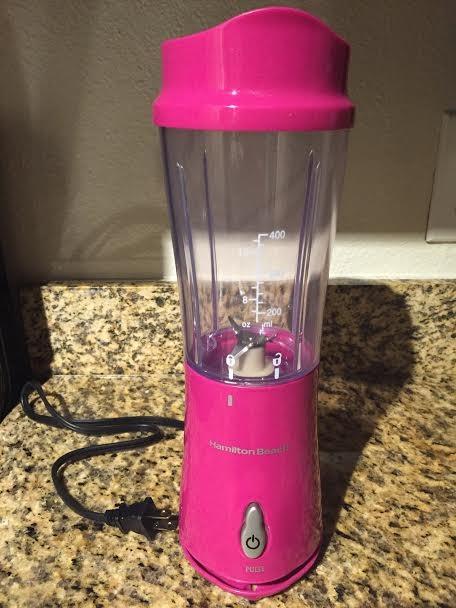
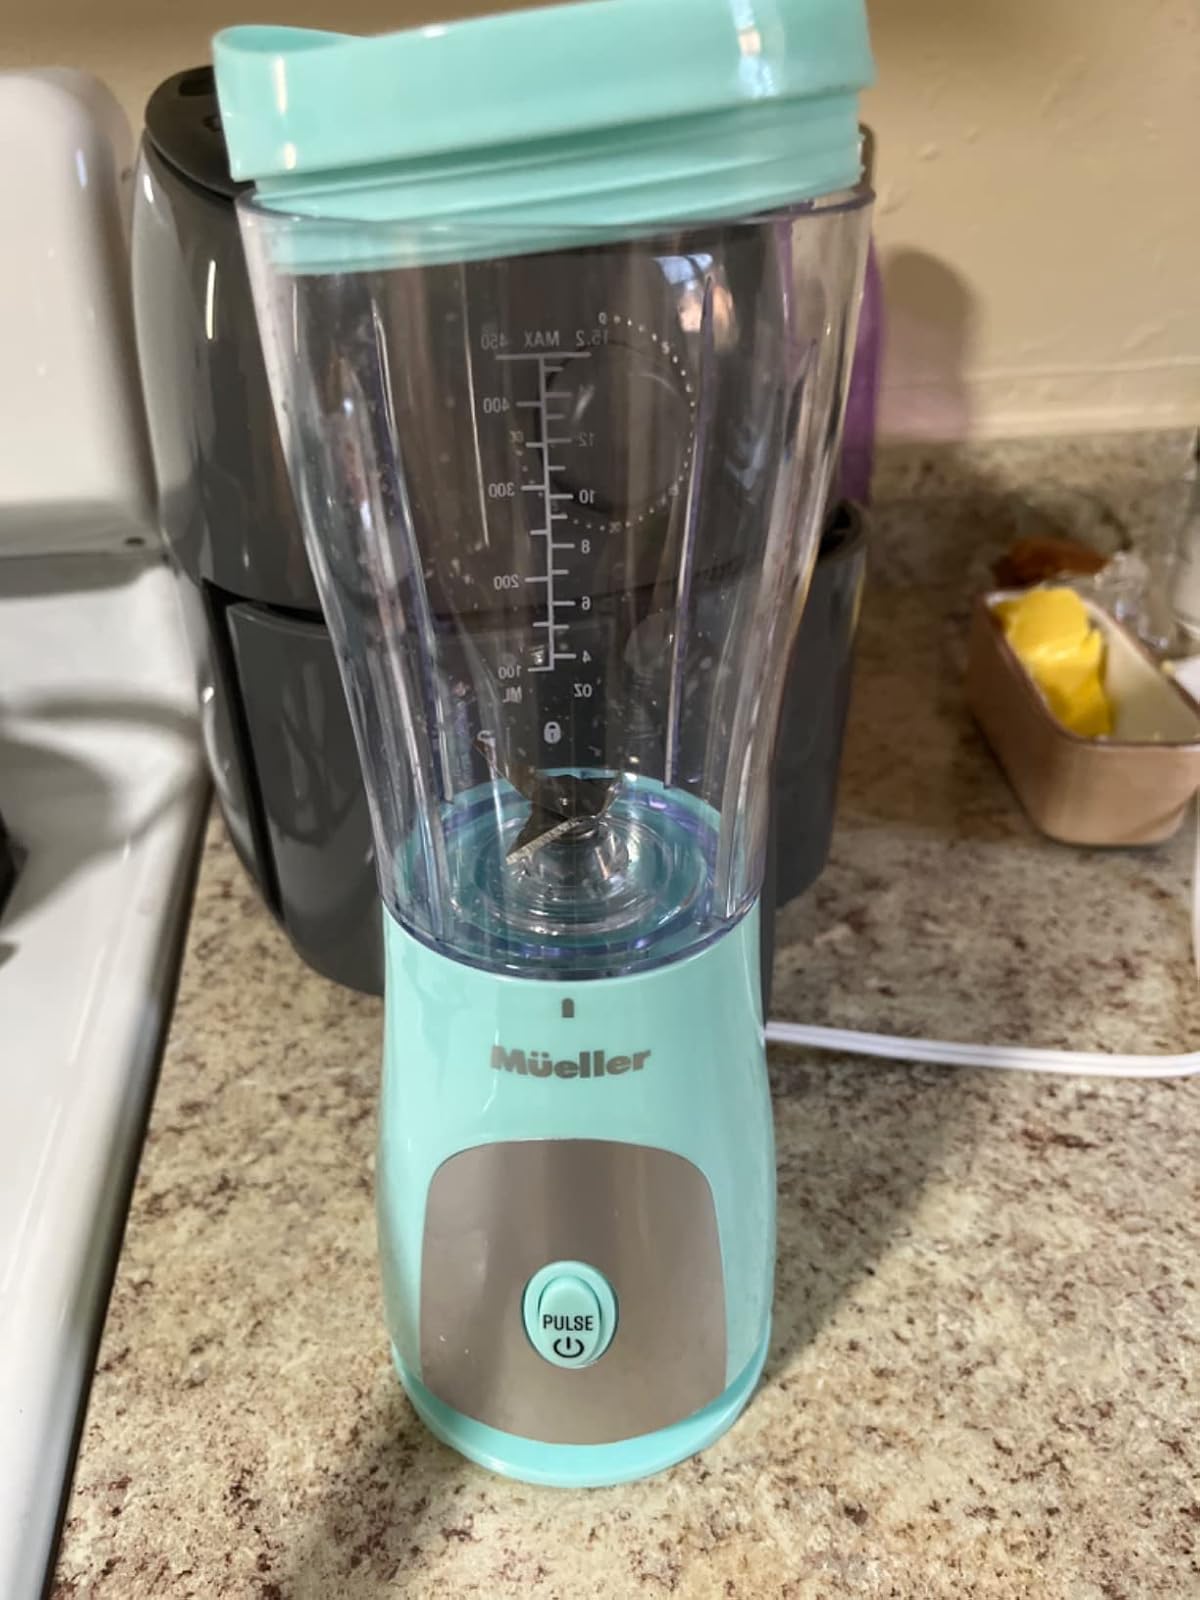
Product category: items_blender
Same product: no